Javi Márquez

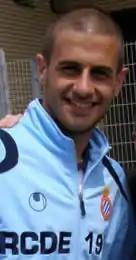
Márquez in 2009

Javier "Javi" Márquez Moreno (born 11 May 1986) is a Spanish former professional footballer who played as a central midfielder.